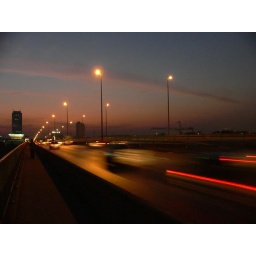
A bridge over the river in Bangkok